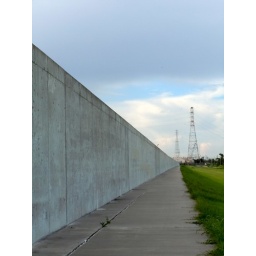
The Katrina water rose over this wall.